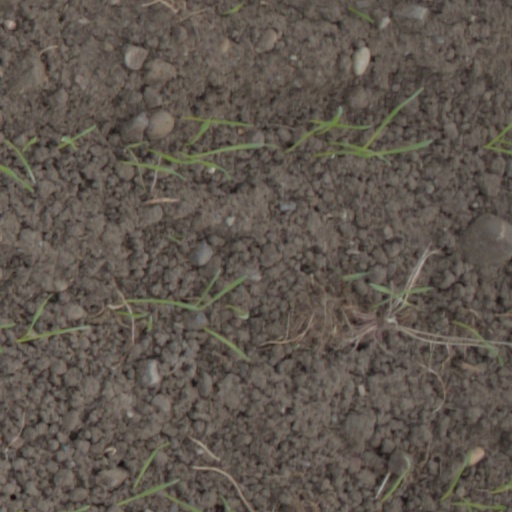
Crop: wheat